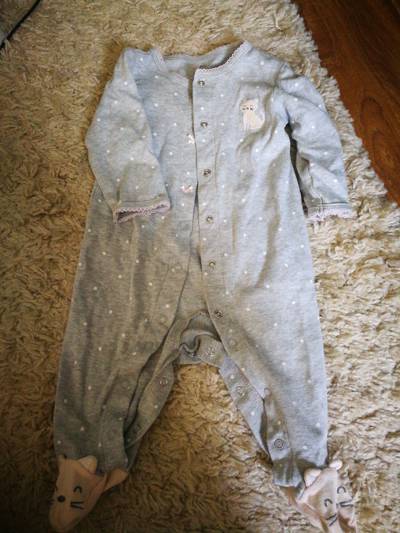
Waste category: clothes